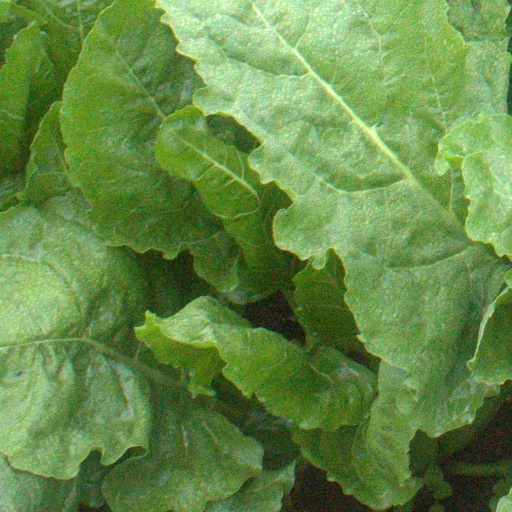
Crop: sugar beet